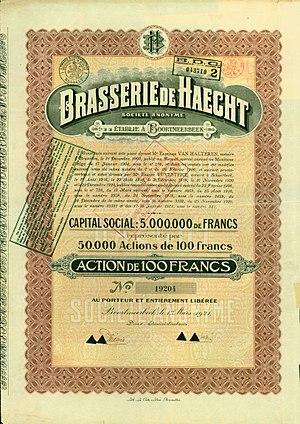
La brasserie Haacht est une brasserie belge, située à Boortmeerbeek dans la province du Brabant flamand.